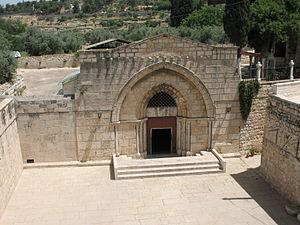
31° 46′ 48″ N, 35° 14′ 23″ E